Anat

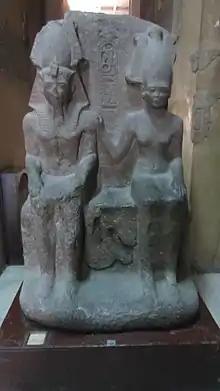
A statue of Anat and Ramesses II from Tanis.

It is commonly assumed that Anat was introduced to Egypt by the Hyksos, who settled there during the Second Intermediate Period. They ruled the Nile Delta for approximately one century, with Avaris serving as their capital. Richard H. Wilkinson cites the name of the ruler Anat-her as evidence for the Hyksos worshiping Anat. However, according to Christiane Zivie-Coche, the attestations of this goddess tied to the Hyksos are limited to a single theophoric name. She suggests that available evidence instead indicates that foreign deities from the north, such as Anat, only came to be commonly worshiped in Egypt during the subsequent reign of the Eighteenth Dynasty. She proposes that recovering the former Hyksos territory increased the frequency of interactions with various cultures of the Mediterranean coast and the broader Ancient Near East, among them Ugarit. This in turn led to more foreign influences finding their way into Egyptian religion, culture and language. As of 2011, there was no material evidence for the presence of Anat in religious contexts before the reign of Ramesses II. Other deities sharing her origin, such as Resheph and Haurun, had already appeared in records dating further back, to the times of Amenhotep II.